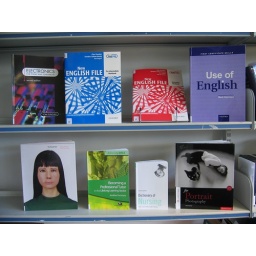
Move your mouse over each book cover and click on the link to search the library catalogue.